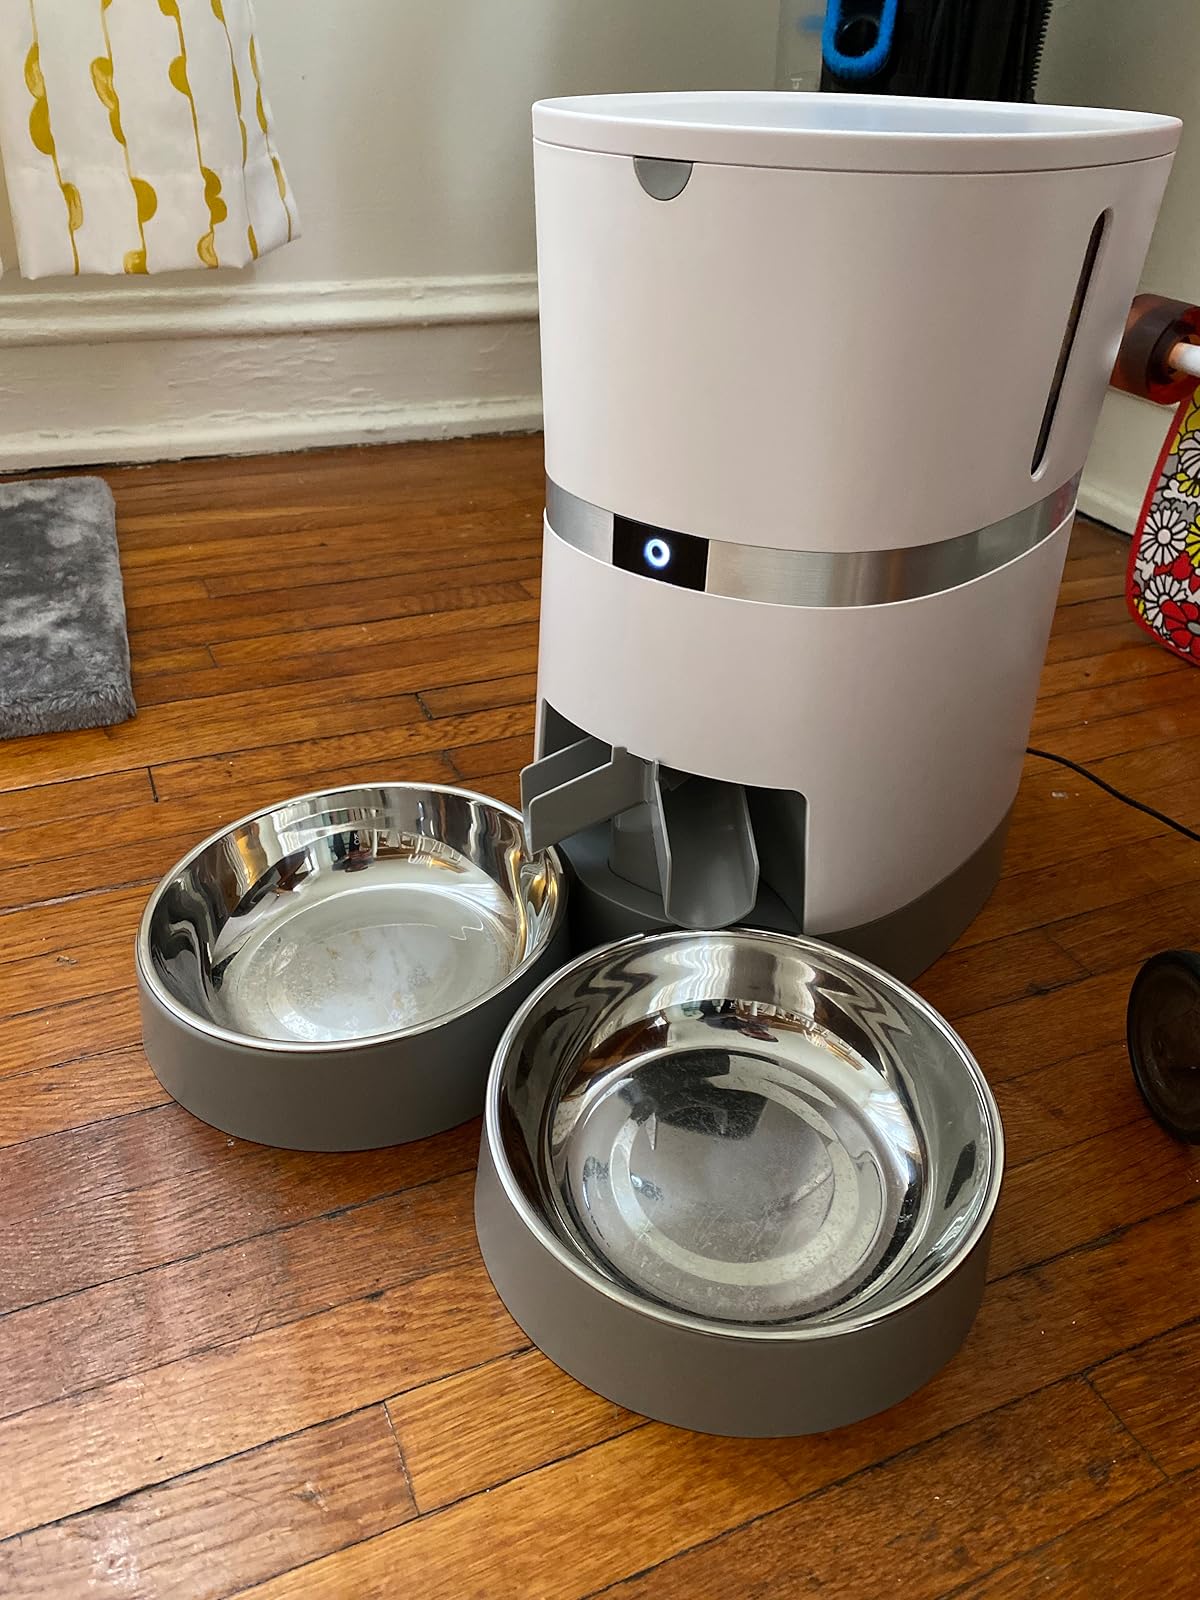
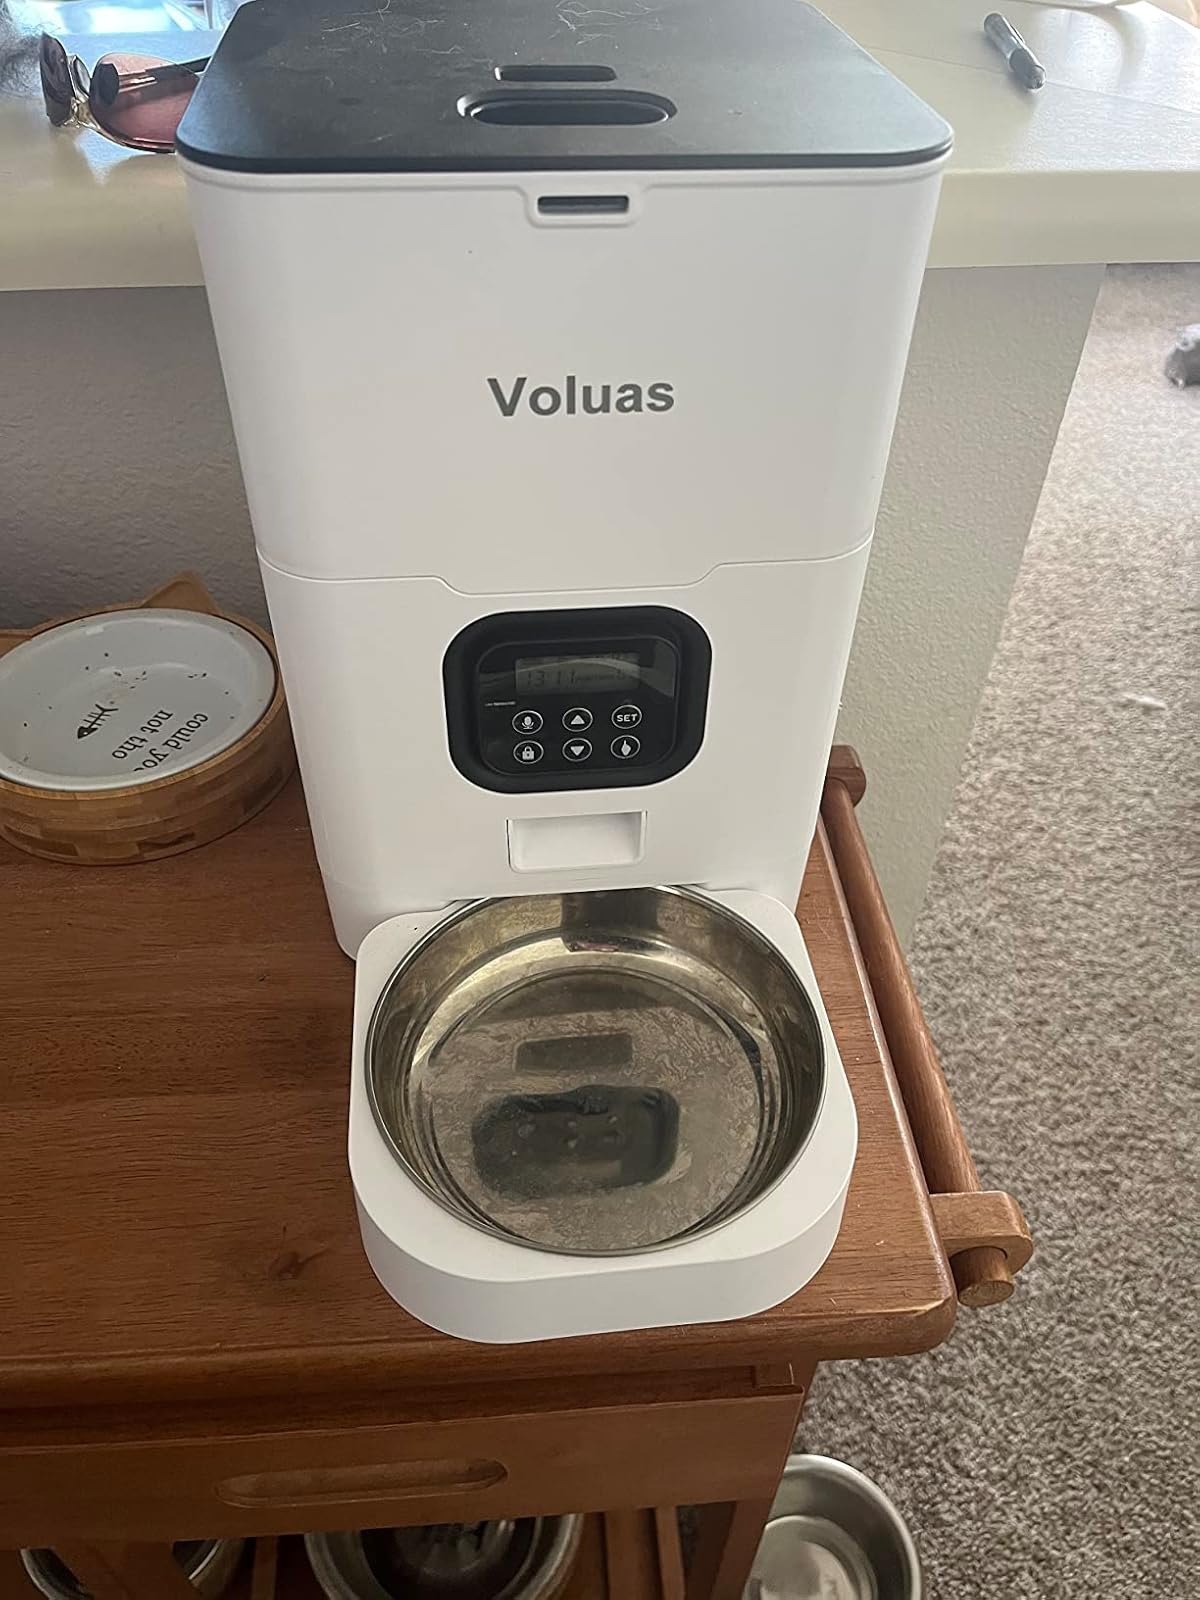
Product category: items_feeder
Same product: no